Fulda Cathedral

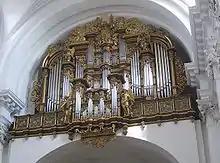
Organ

The cathedral has ten bells hung in the two towers: bells 1–3 in the north tower, and bells 4–10 in the south tower.